Lake Union Park

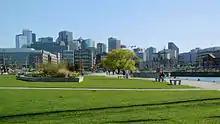
South Lake Union and downtown Seattle as seen from South Lake Union park.

Lake Union Park is a park located at the south end of Lake Union in Seattle, Washington in the South Lake Union neighborhood. The park is owned by the City of Seattle and operated by Seattle Parks and Recreation. The park property was gradually acquired by the City, and the final were transferred from the United States Navy to the City of Seattle on July 1, 2000. After renovation, the current park space officially opened on September 25, 2010.